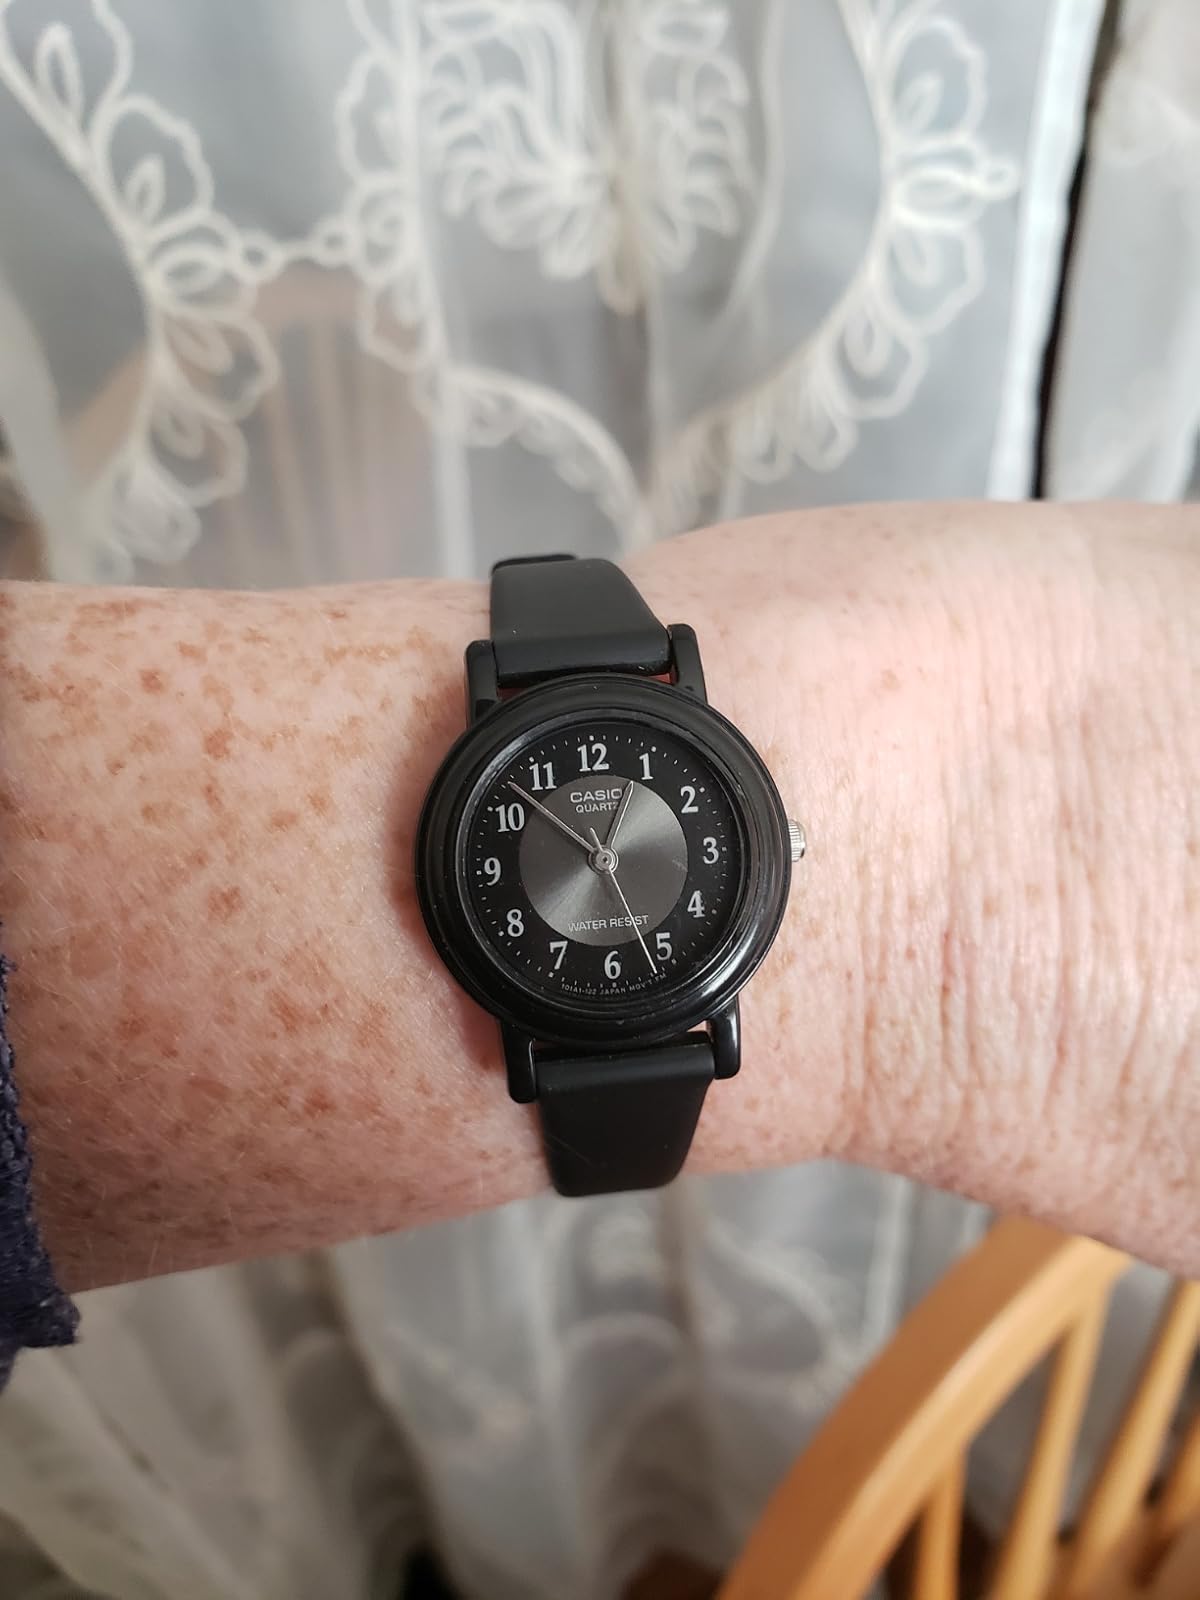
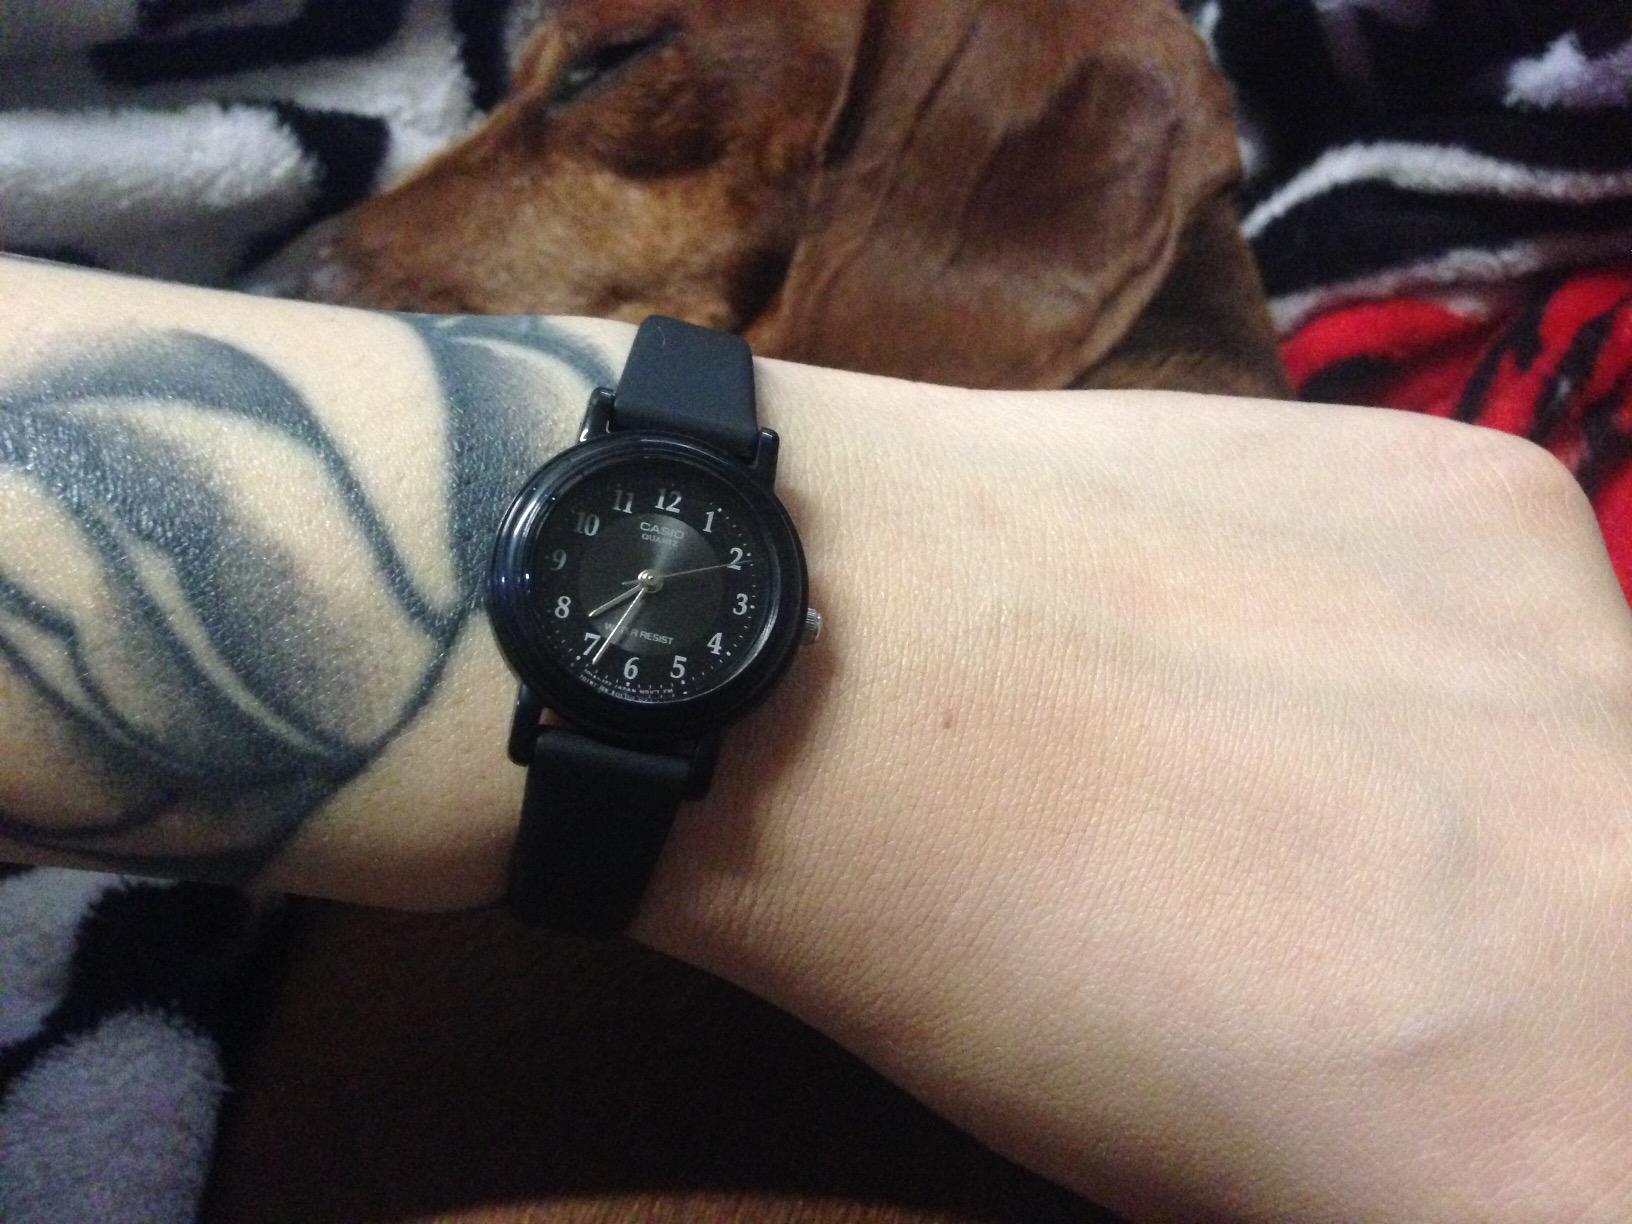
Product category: accessories_watch
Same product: yes